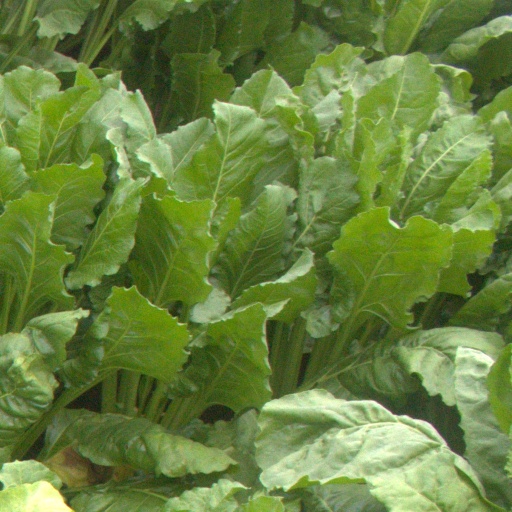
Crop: sugar beet